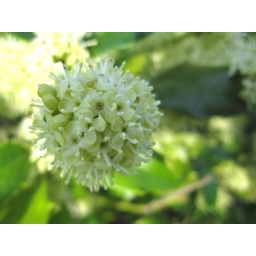
yellow flower cluster in the shade apr 12 2010